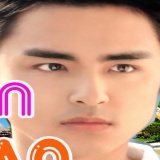
diễn viên Minh Đạo